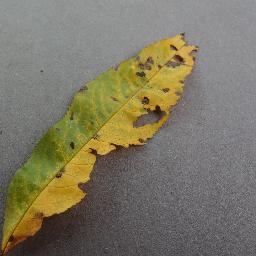
Label: Peach___Bacterial_spot